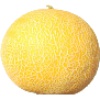
Label: Cantaloupe 1